Answer in natural language. Which object is closer to the camera taking this photo, gray oval dog bed or Window? Choose between the following options: Window or gray oval dog bed
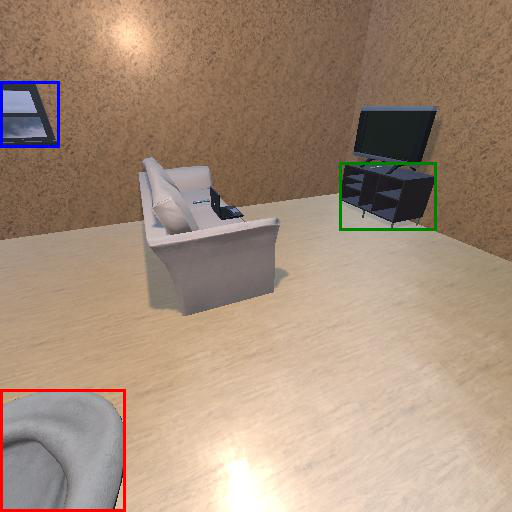
<answer>gray oval dog bed</answer>